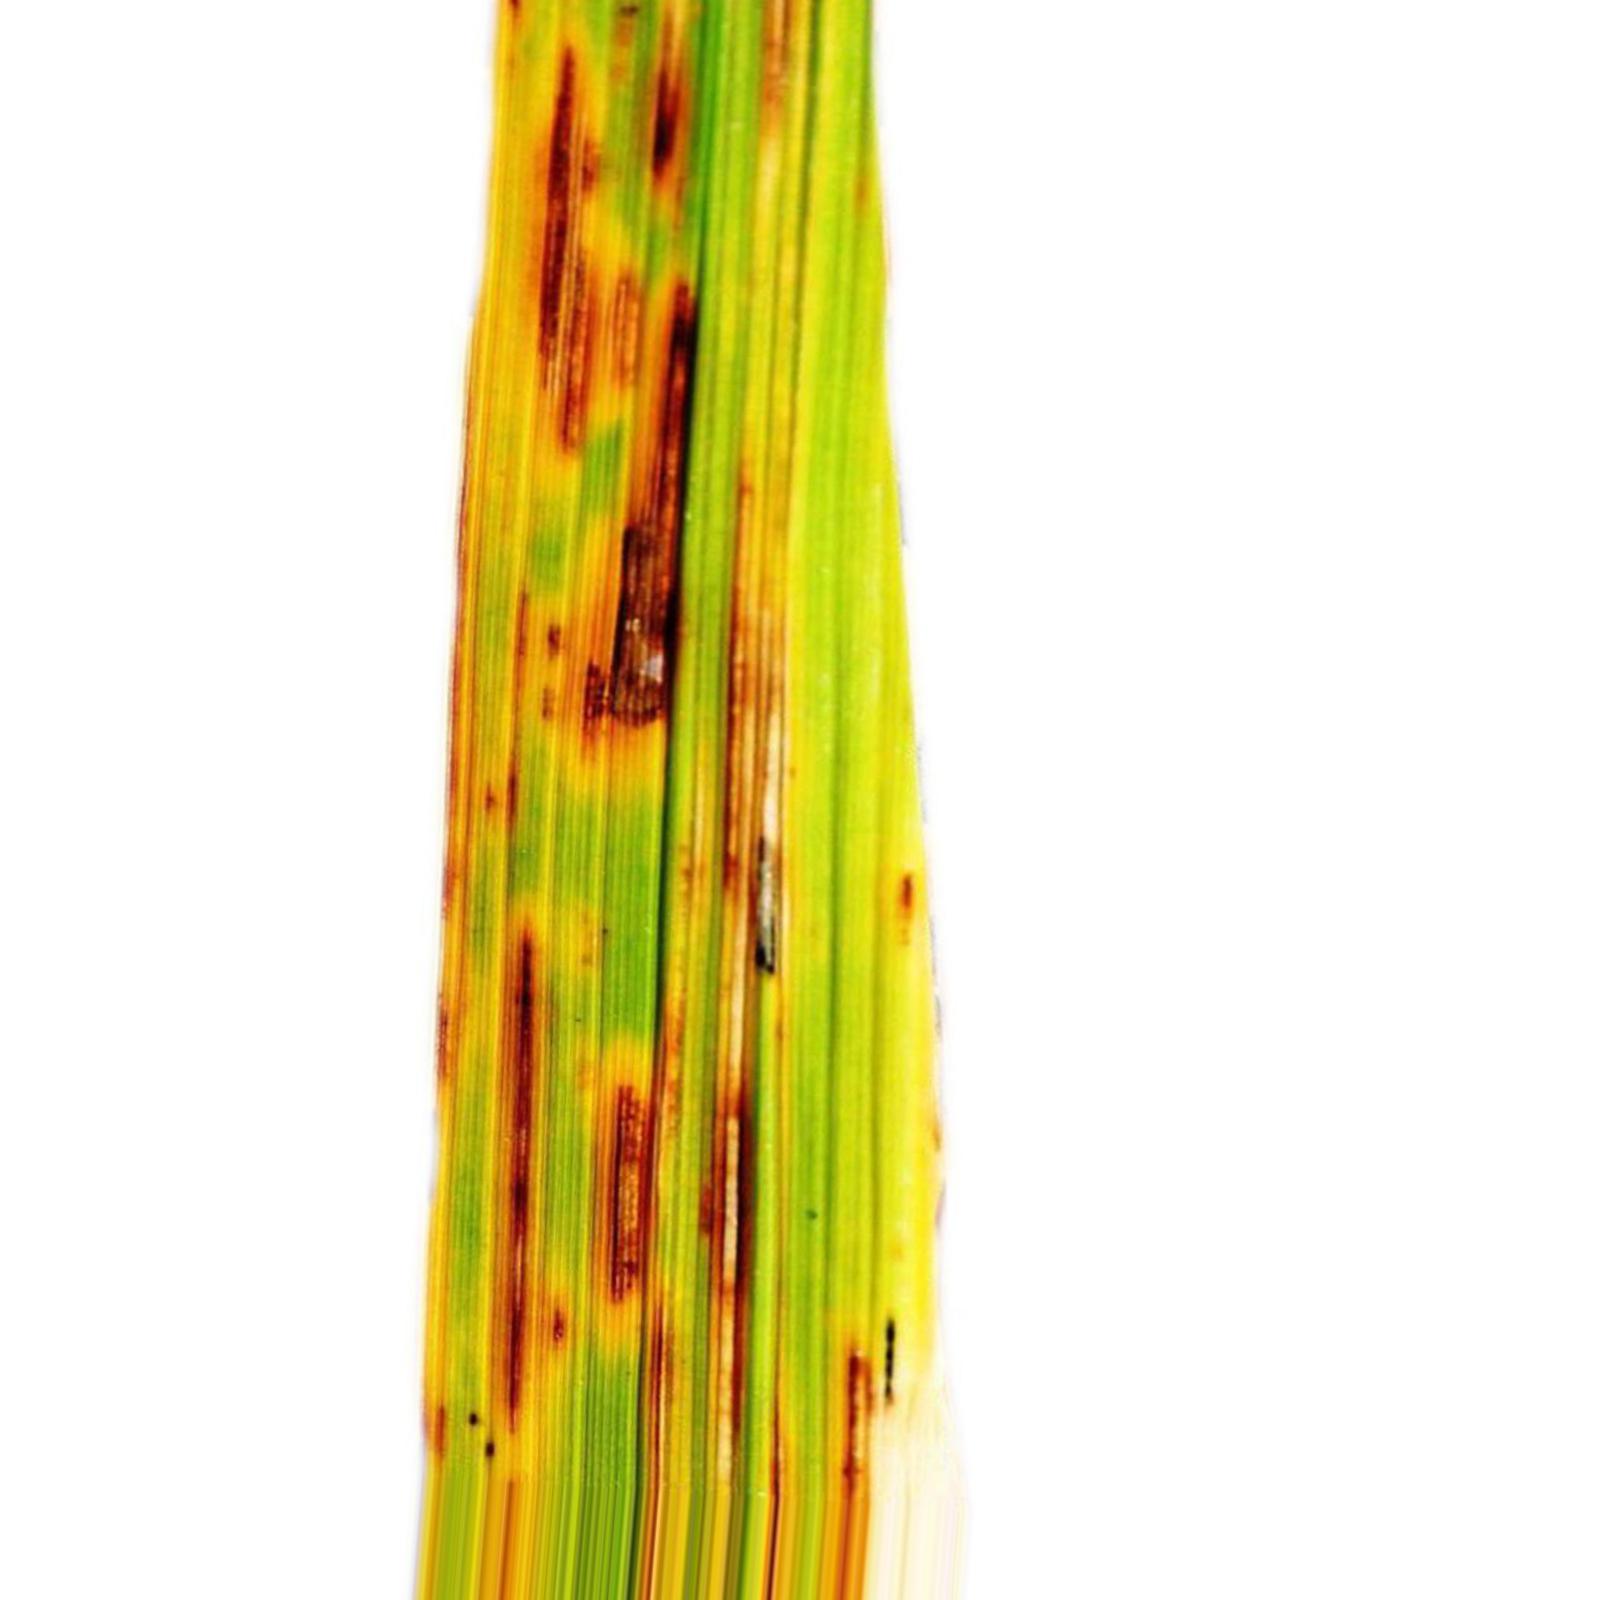
Nhãn: Bệnh Gạch Nâu ( Narrow Brown Spot )